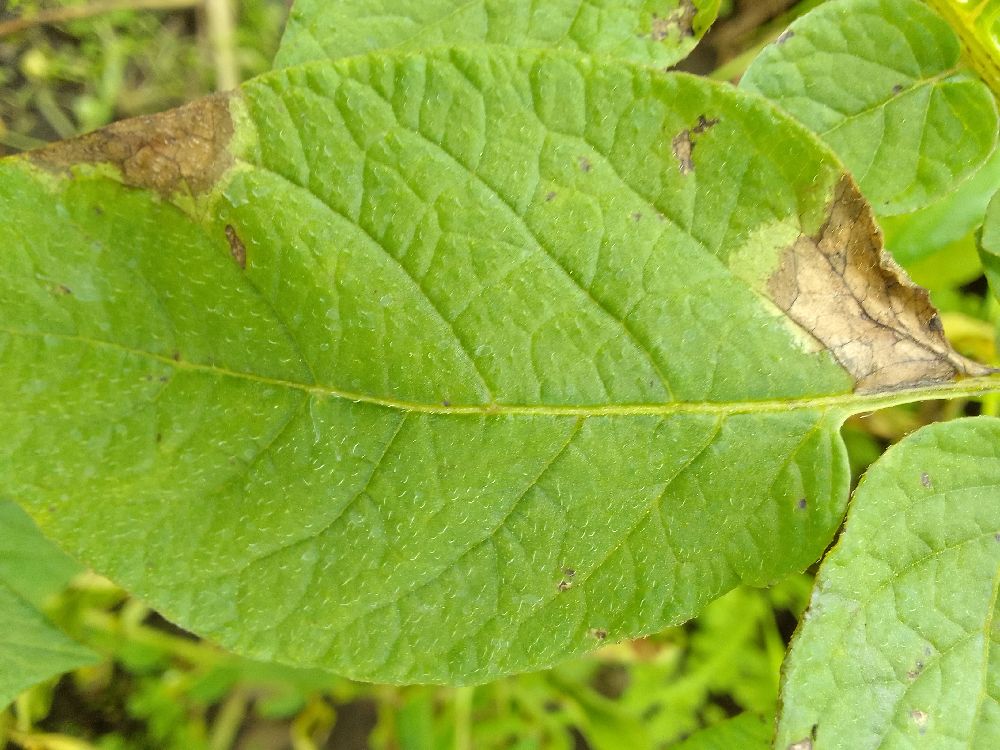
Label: Late blight